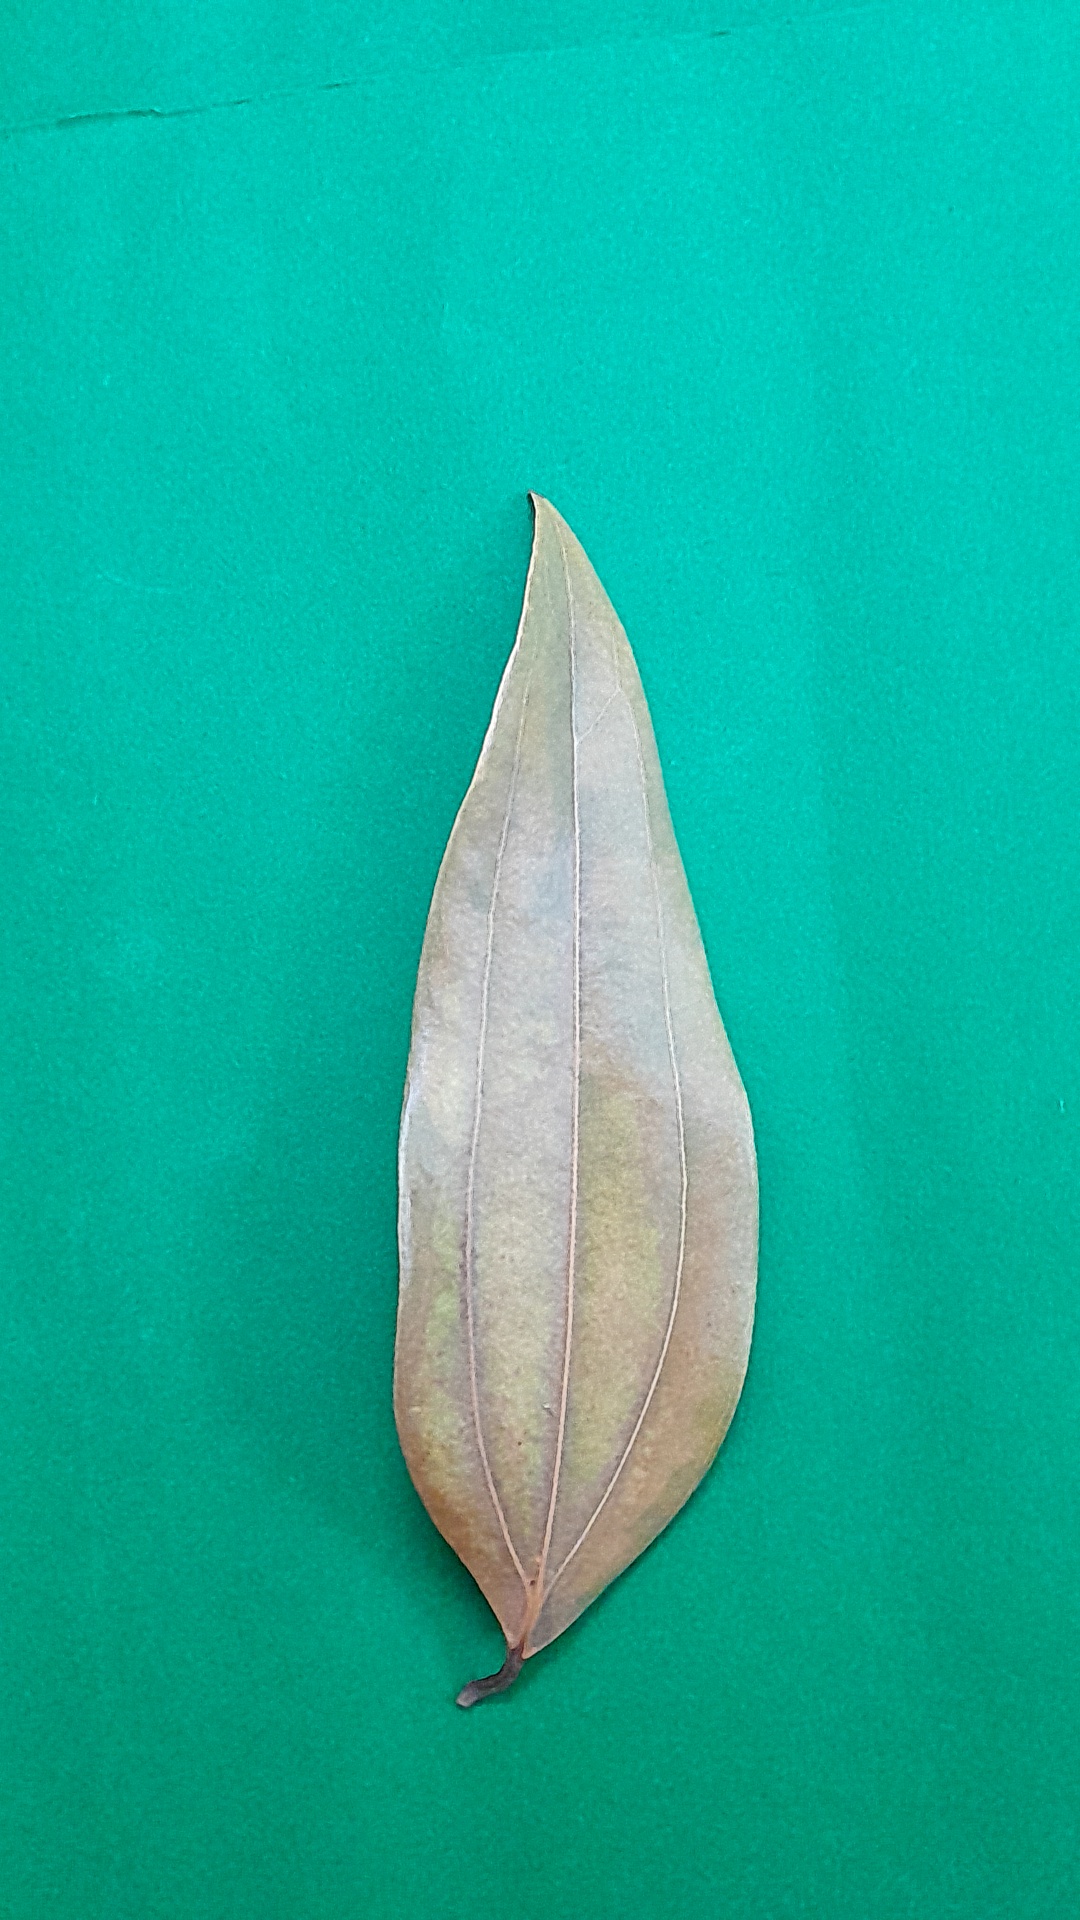
Label: Dry Leaf